Littlehampton

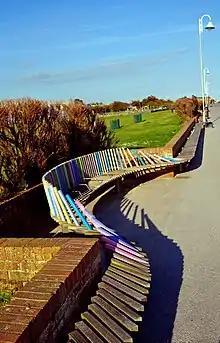
A part of Littlehampton's Longest Bench

Littlehampton's port is based around the River Arun, which opens onto the English Channel. A small stretch of this, 5 miles out to sea and 6 miles wide, is locally known as the "Littlehampton Channel". Littlehampton started as a fishing port but now is a thriving port for thousands of leisure craft which visit from all over the UK and Europe. In 2009, use of leisure craft at Littlehampton rose to the extent that at least 200 more moorings were required.